Abigail

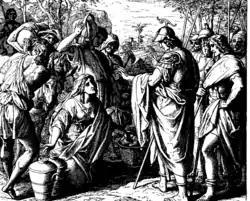
"David and Abigail", 1860 woodcut by Julius Schnorr von Karolsfeld

Abigail's self-styling as a "handmaid" led to "Abigail" being a traditional term for a waiting-woman, for example as the "waiting gentlewoman" in Beaumont and Fletcher's "The Scornful Lady", published in 1616. Jonathan Swift, Tobias Smollett, and Henry Fielding use "Abigail" in this generic sense, as does Charlotte Brontë. Walter Scott, in "The Abbot", frequently refers to Lilias, Lady Avenel's maid as an "Abigail". Anthony Trollope makes two references to "the abigail" (all lower case) in "The Eustace Diamonds", at the beginning of Chapter 42, whilst Thomas Mann makes the same reference at the start of the second chapter of Part 2 in "Buddenbrooks" (published in 1901). William Rose Benet notes the notoriety of Abigail Hill, better known as "Mrs Masham", a lady-in-waiting to Queen Anne. George MacDonald Fraser makes mention of "an 'abigail' fussing about the room" in his novel "Flashman" from "The Flashman Papers" series.